Ivan Geshev

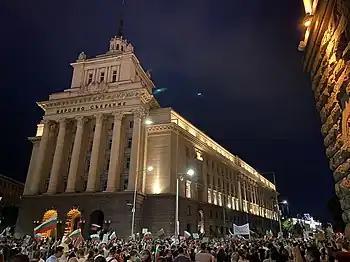
Protests against Ivan Geshev and Boyko Borissov in 2020

In October 2019, the Supreme Judicial Council of Bulgaria elected Ivan Geshev as Prosecutor General of the Republic of Bulgaria. Geshev was supported by twenty members of the council while four voted against him.